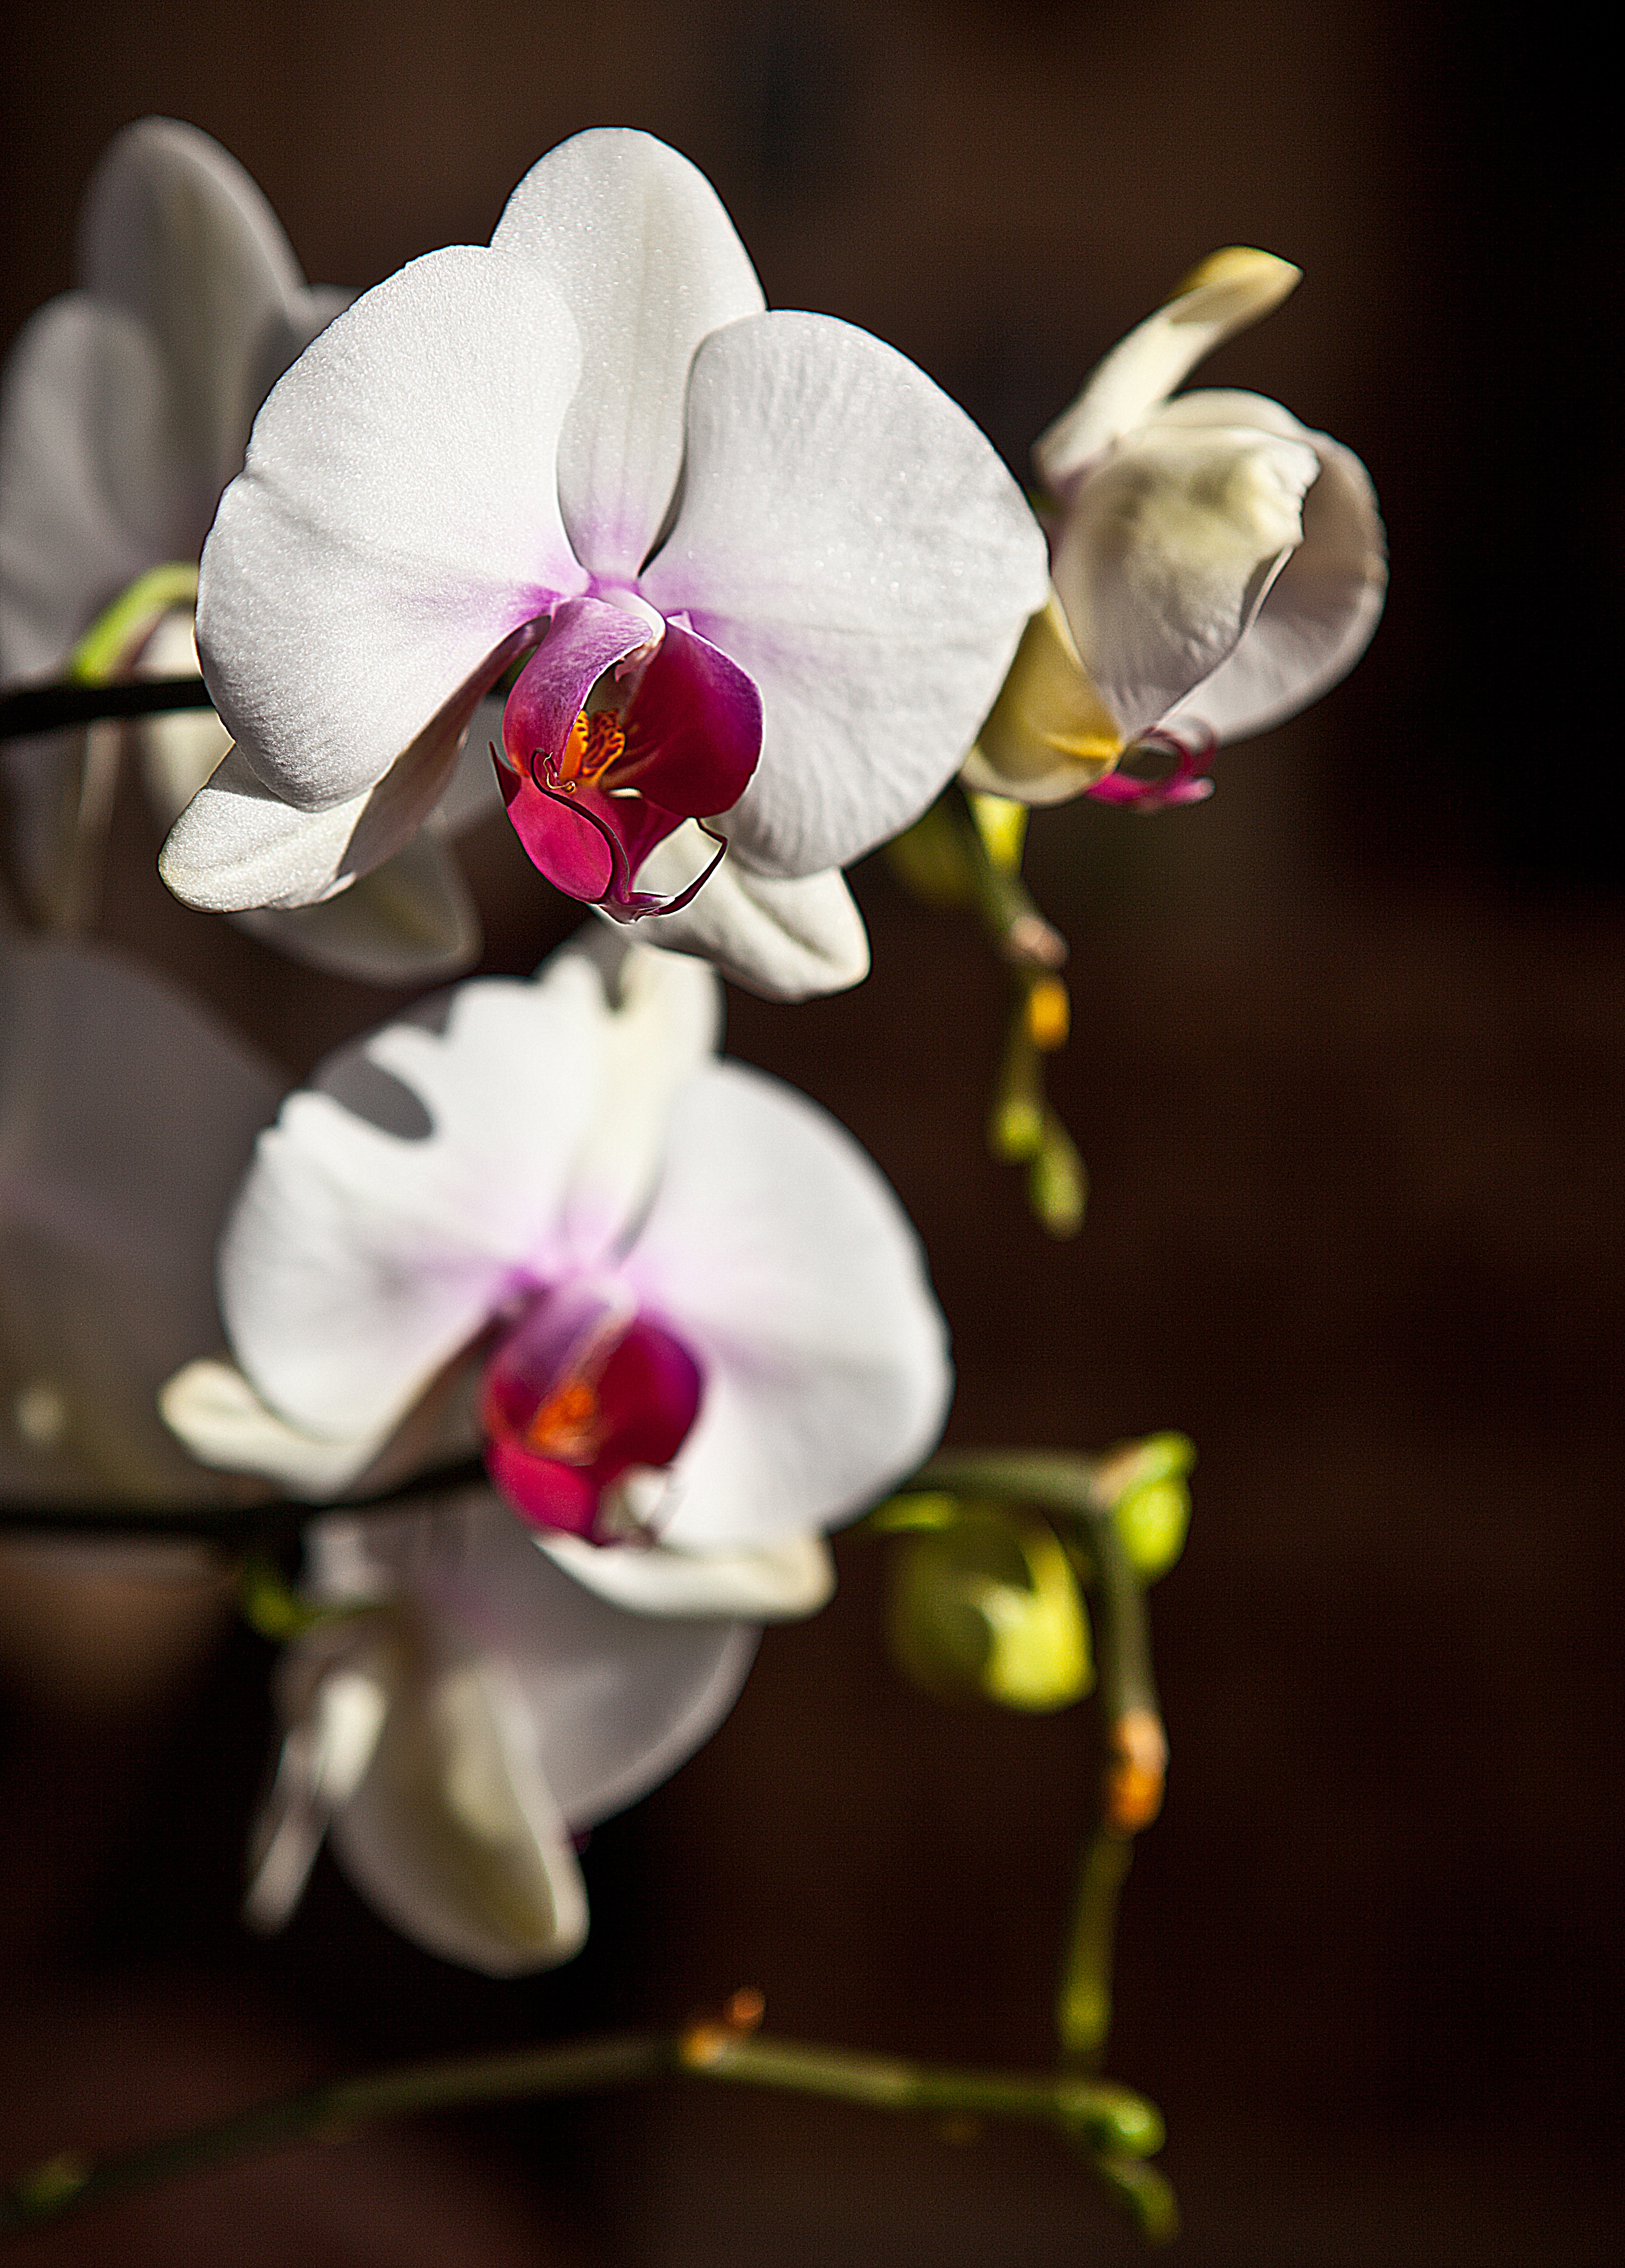
nature, blossom, plant, white, flower, petal, spring, botany, blooming, closeup, flora, orchid, close up, orchis, abstraction, macro photography, clarity, flowering plant, the stem, the delicacy, flower room, flower petals, flower buds, oriental flower, land plant, moth orchid